Country Fair (film)

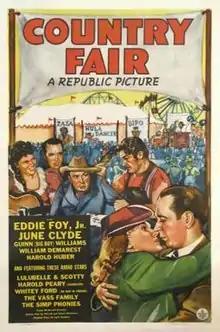
Theatrical release poster

Country Fair is a 1941 American comedy film directed by Frank McDonald and written by Dorrell McGowan and Stuart E. McGowan. The film stars Eddie Foy, Jr., June Clyde, Guinn "Big Boy" Williams, William Demarest, Harold Huber and Ferris Taylor. The film was released on May 5, 1941, by Republic Pictures.